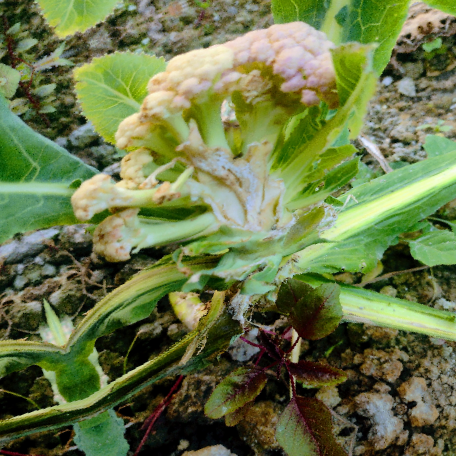
Label: Bacterial spot rot